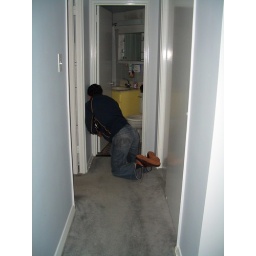
no shoes in the house